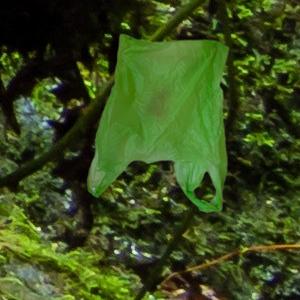
Label: plasticbags